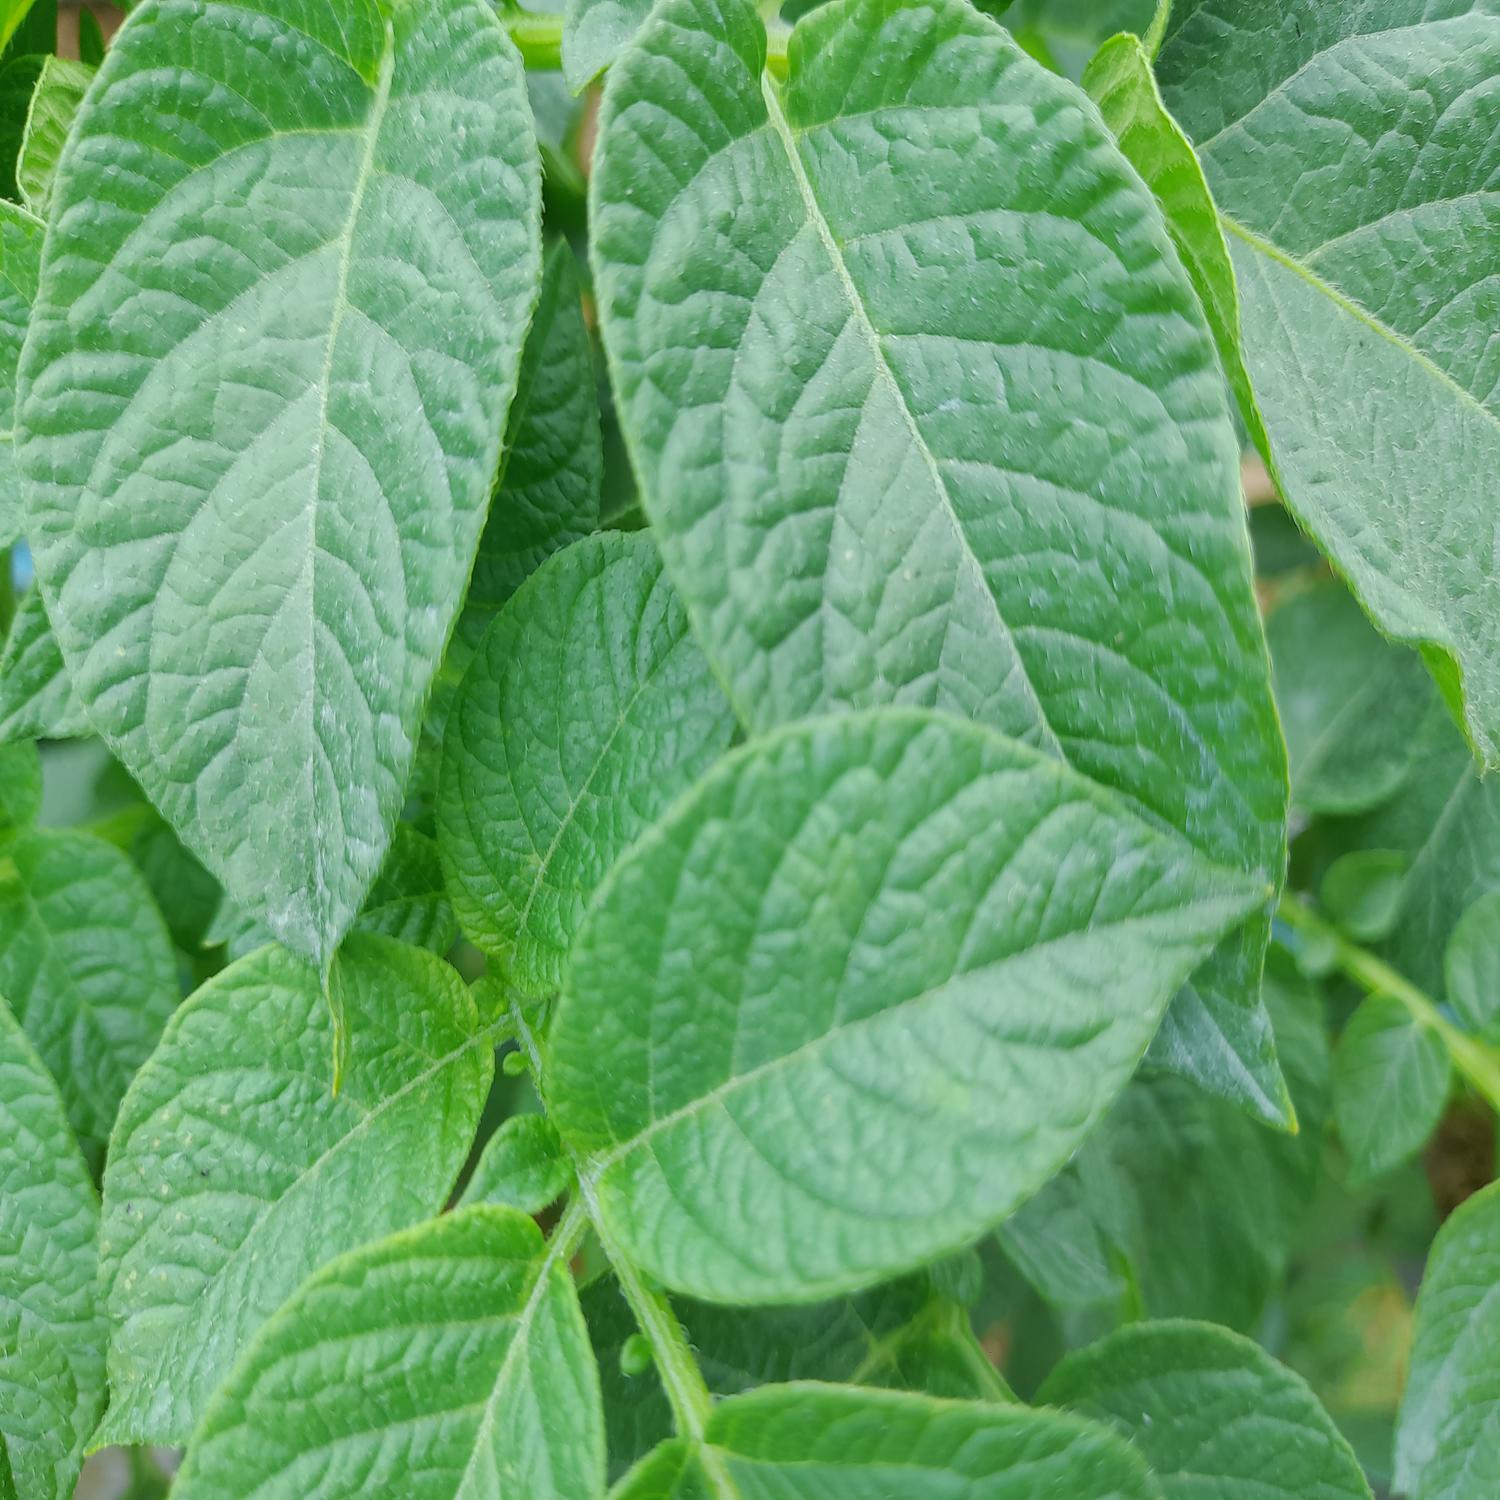
Etiqueta: Sana